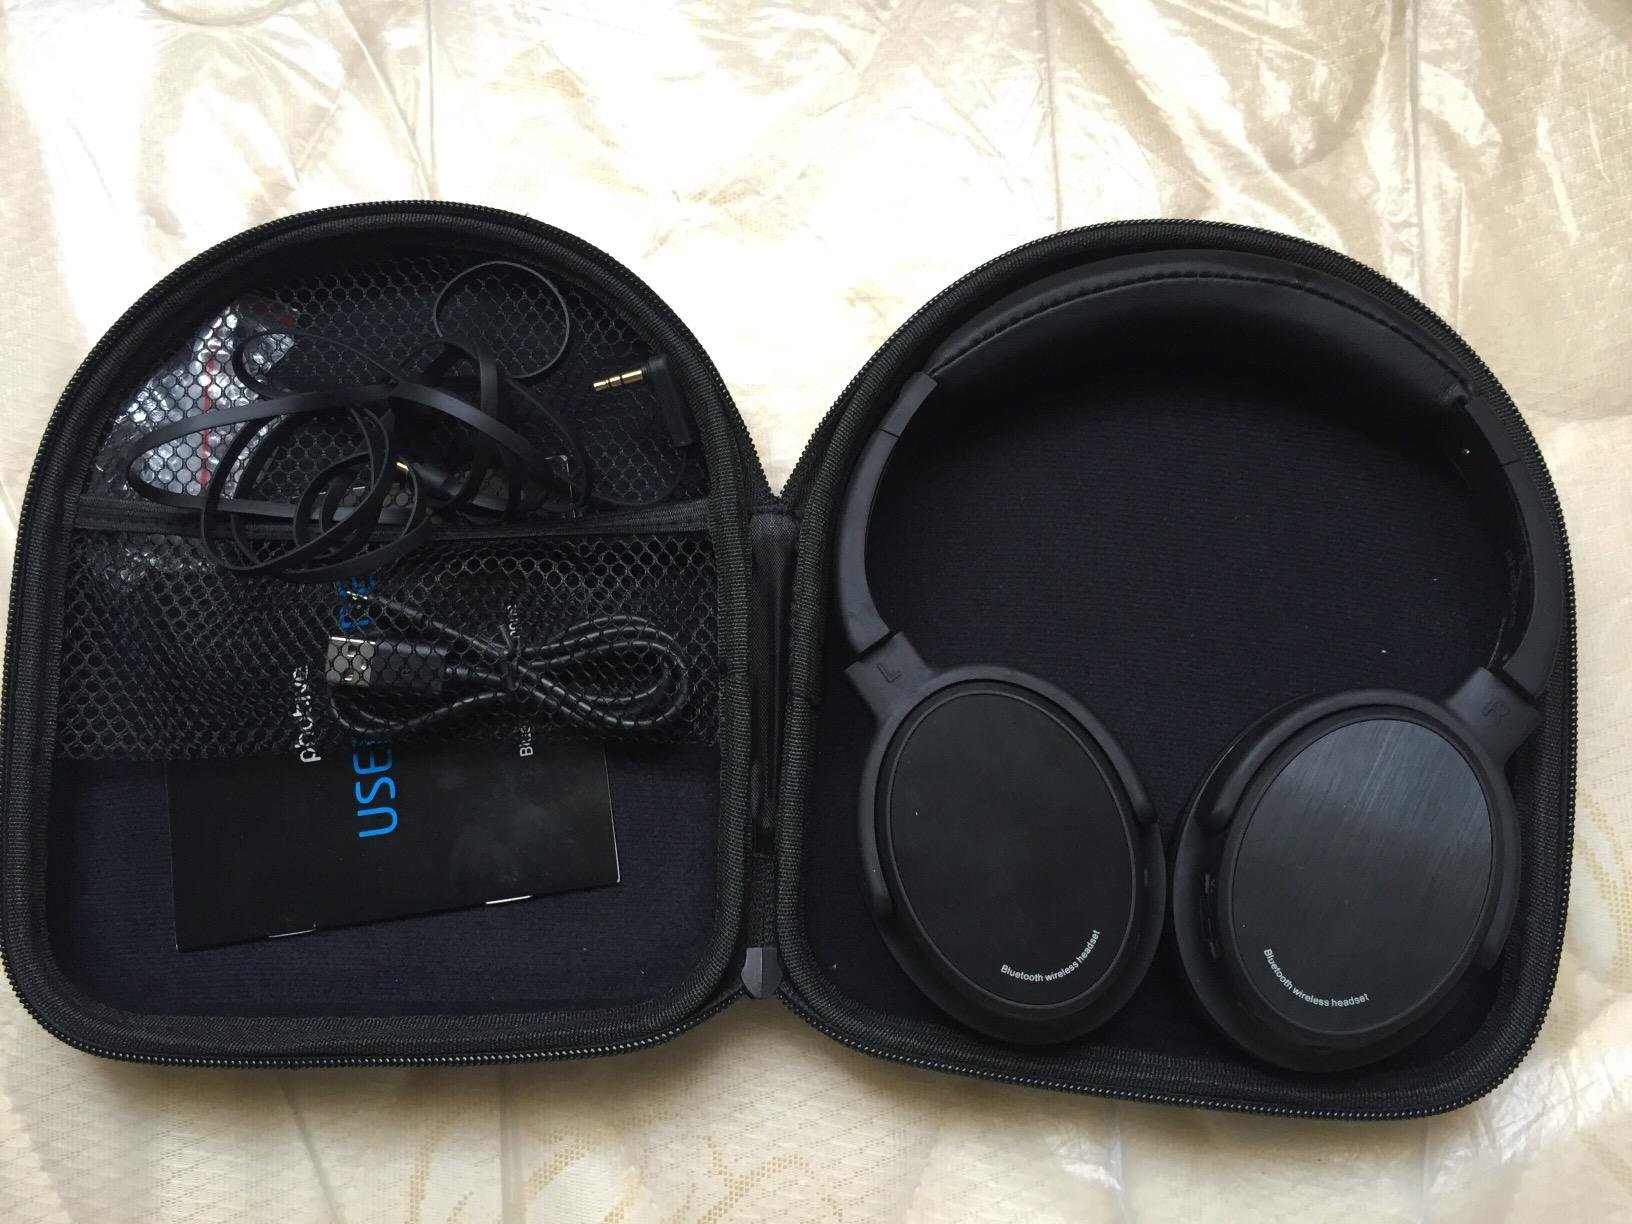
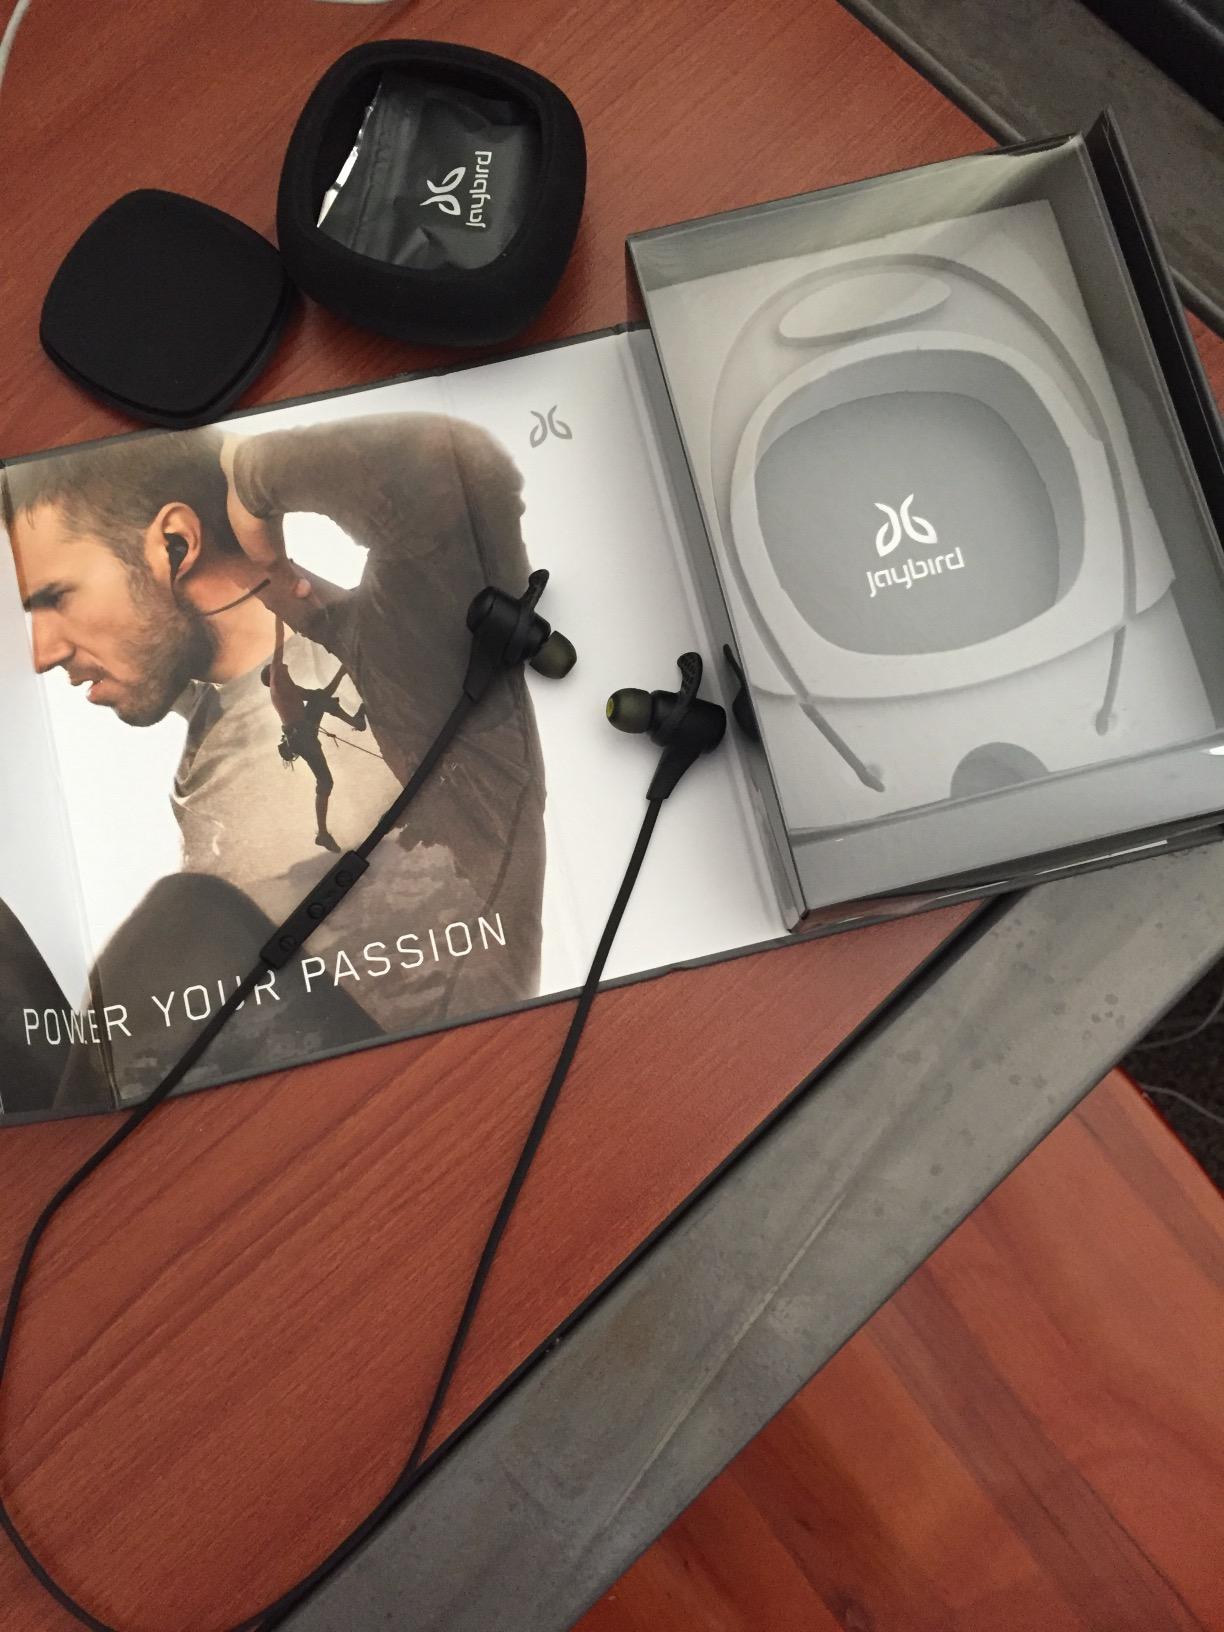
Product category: headphones
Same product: no